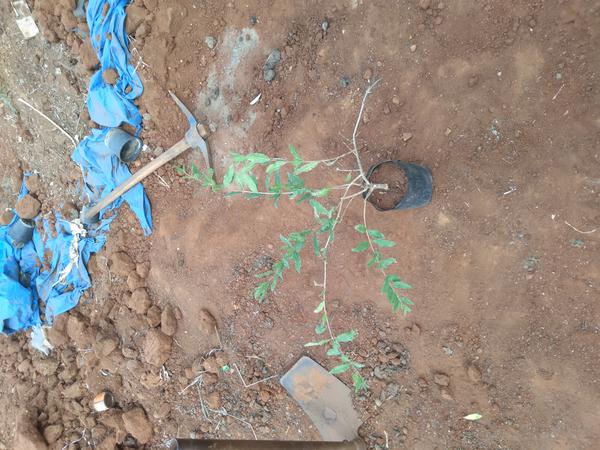
Plant: Pomegranate